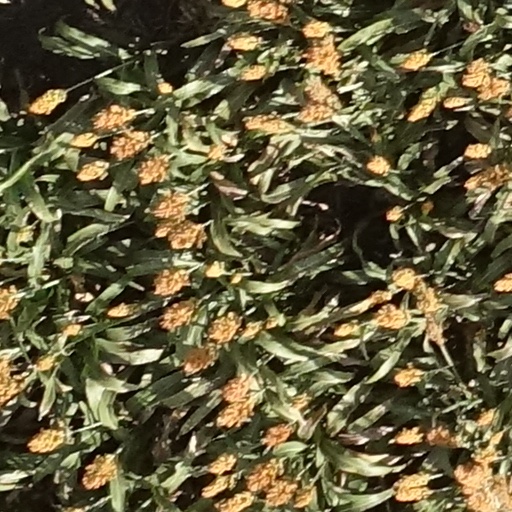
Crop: sorghum